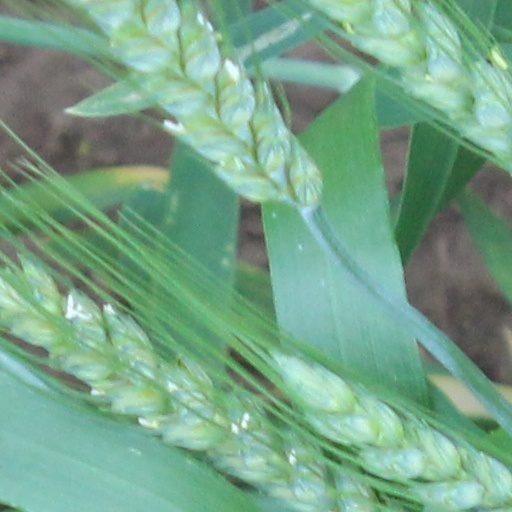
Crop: wheat